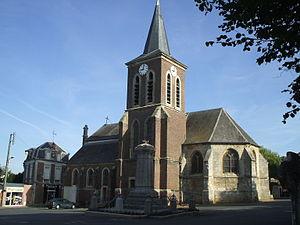
église d'andeville oise france
Andeville est une commune française située dans le département de l'Oise, en région Hauts-de-France.